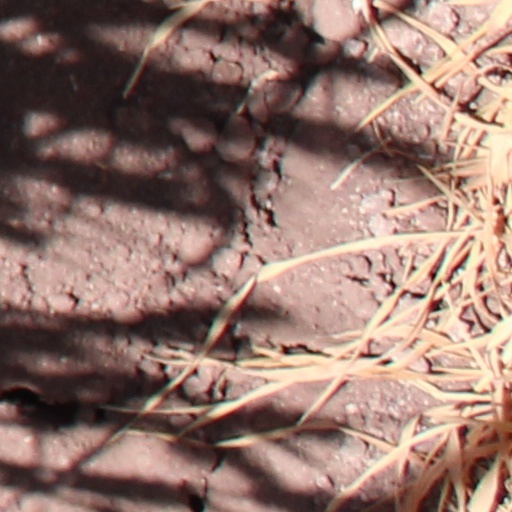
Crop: wheat